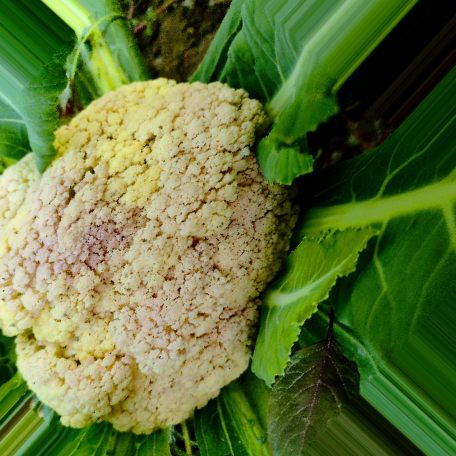
Label: Bacterial spot rot